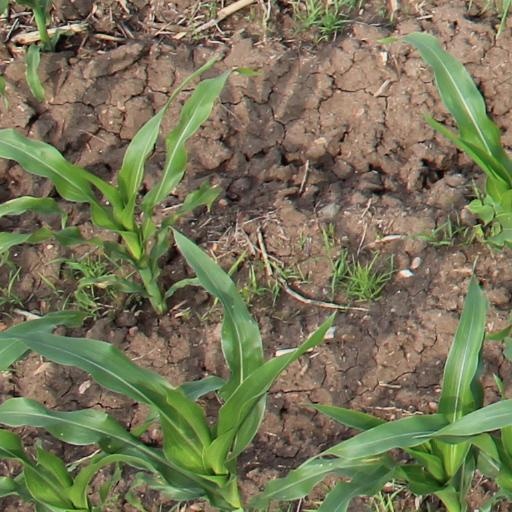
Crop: maize; corn